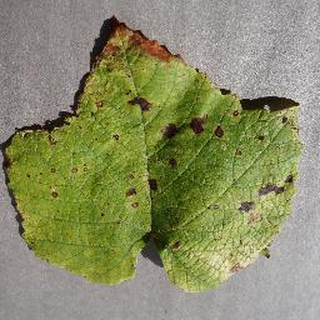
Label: grape_leaf_blight